Vitali Sazonets

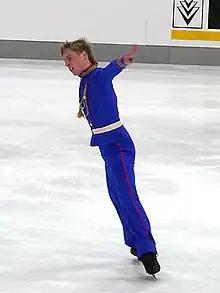
Sazonets in 2007.

Vitali Sazonets (born 8 March 1988 in Dnipro) is a Ukrainian former competitive figure skater. He is the 2008 national champion and reached the free skate at four ISU Championships – 2004 Junior Worlds in The Hague, Netherlands; 2005 Junior Worlds in Kitchener, Ontario, Canada; 2006 Junior Worlds in Ljubljana, Slovenia; and 2008 Europeans in Zagreb, Croatia.